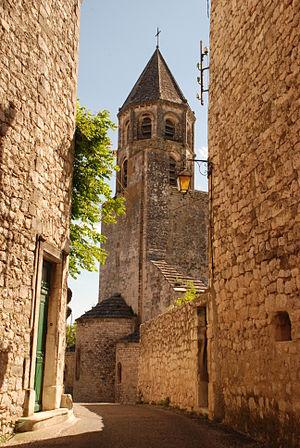
France - Drôme - La Garde-Adhémar
L'église Saint-Michel est une église romane située à La Garde-Adhémar dans le département français de la Drôme et la région Rhône-Alpes.